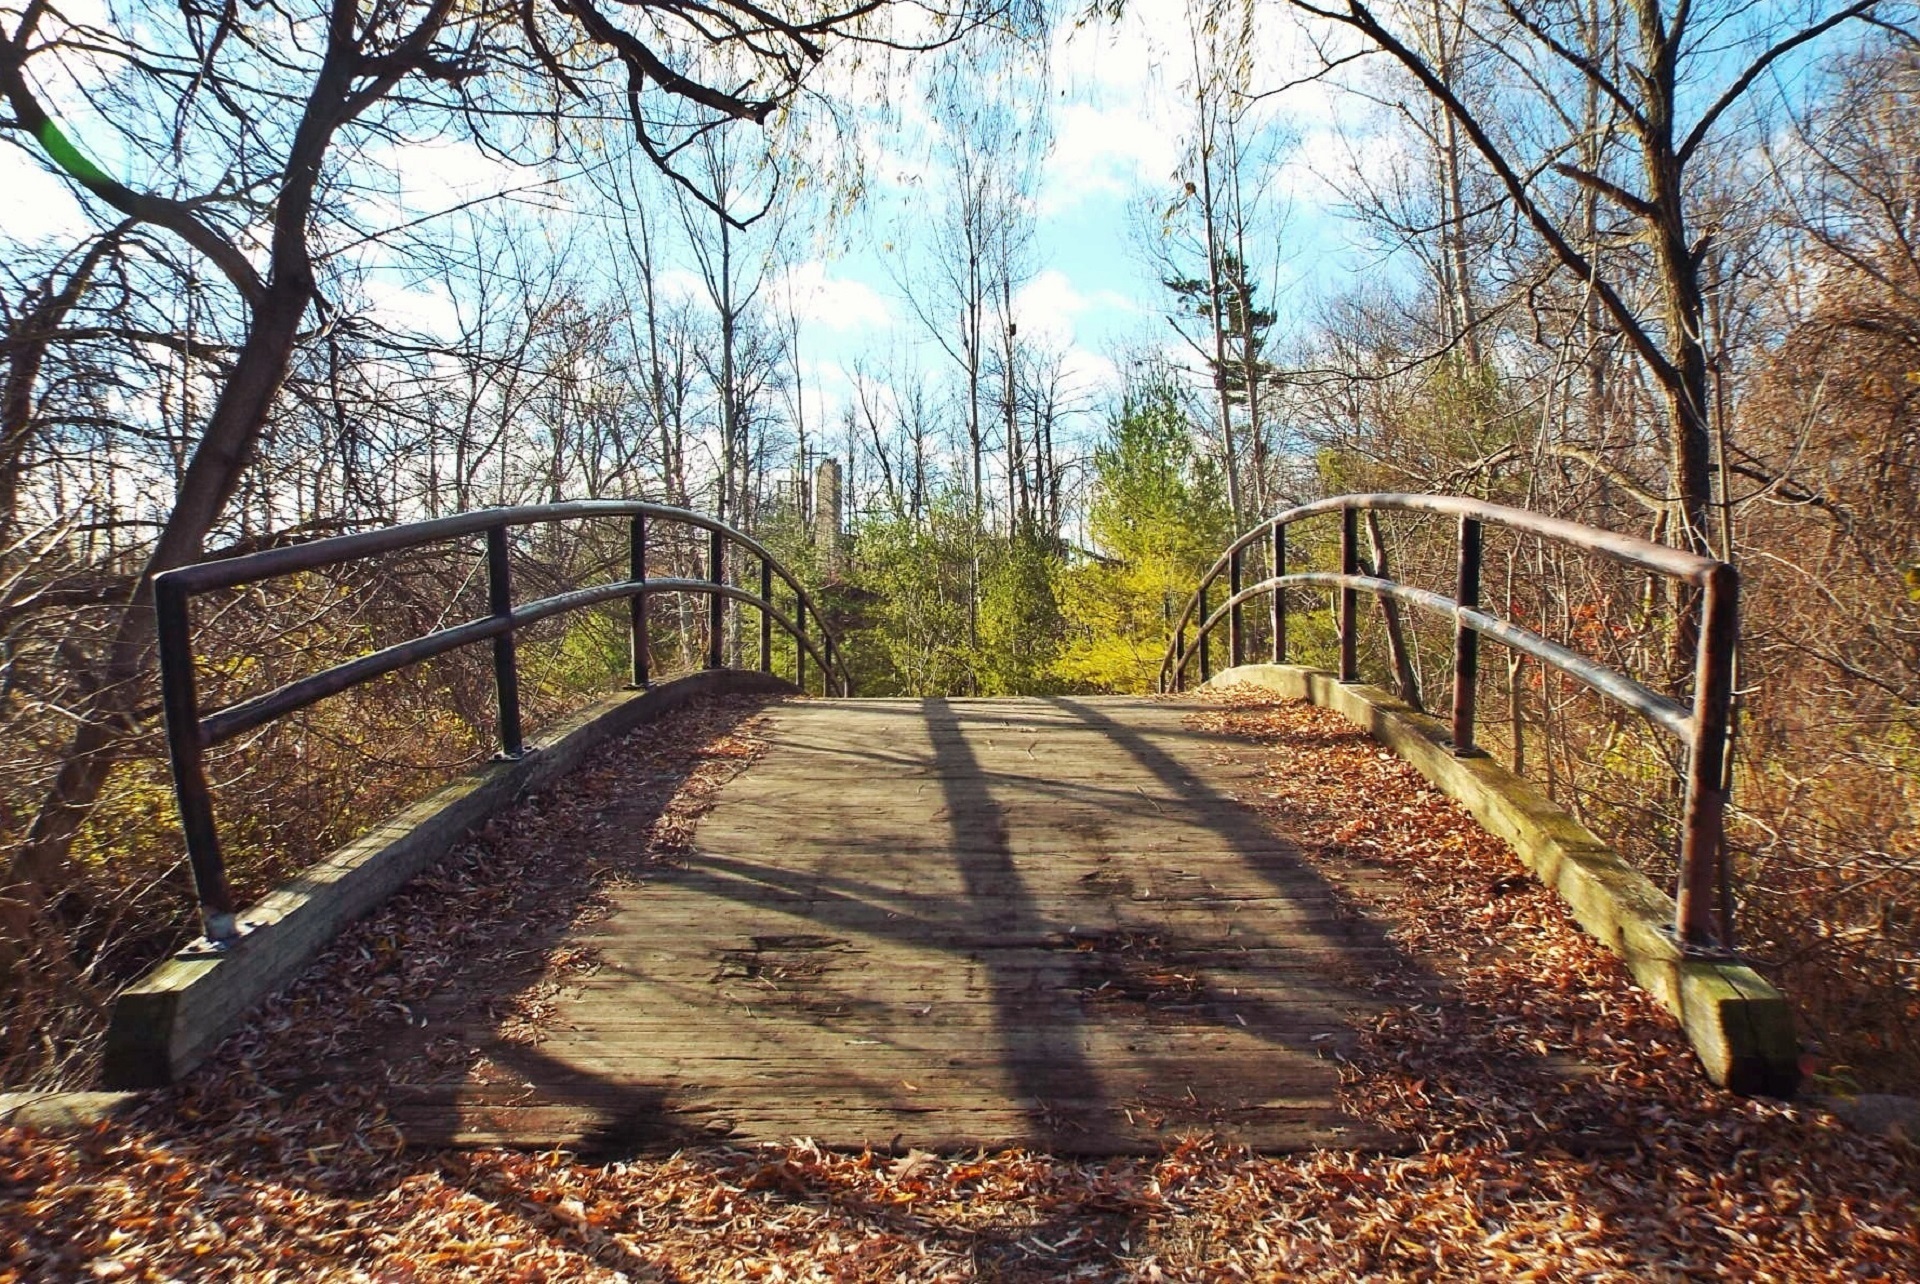
tree, forest, path, trail, bridge, sunlight, fall, walkway, foliage, scenic, autumn, park, season, waterway, trees, leaves, outdoors, woods, woodland, dry leaves, railings, nonbuilding structure